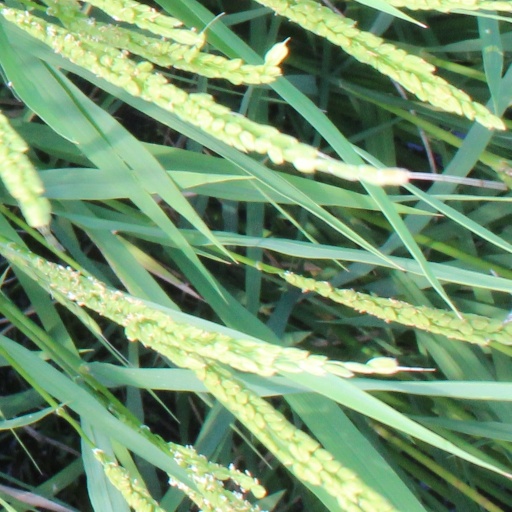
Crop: rice